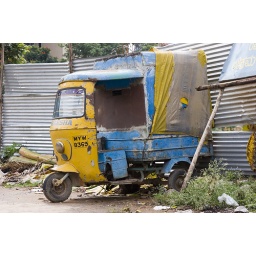
Neglected and tatty auto rickshaw parked by the side of the road in Banaglore, India